Gaza–Israel conflict

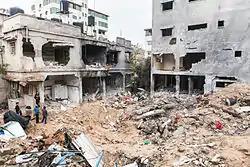
Destroyed house in Gaza City, December 2012

During the second week of March 2012, Israeli Defense Forces (IDF) initiated Operation "Returning Echo". It was the worst outbreak of violence covered by the media in the region since the 2008–09 Operation "Cast Lead" (the Gaza War).